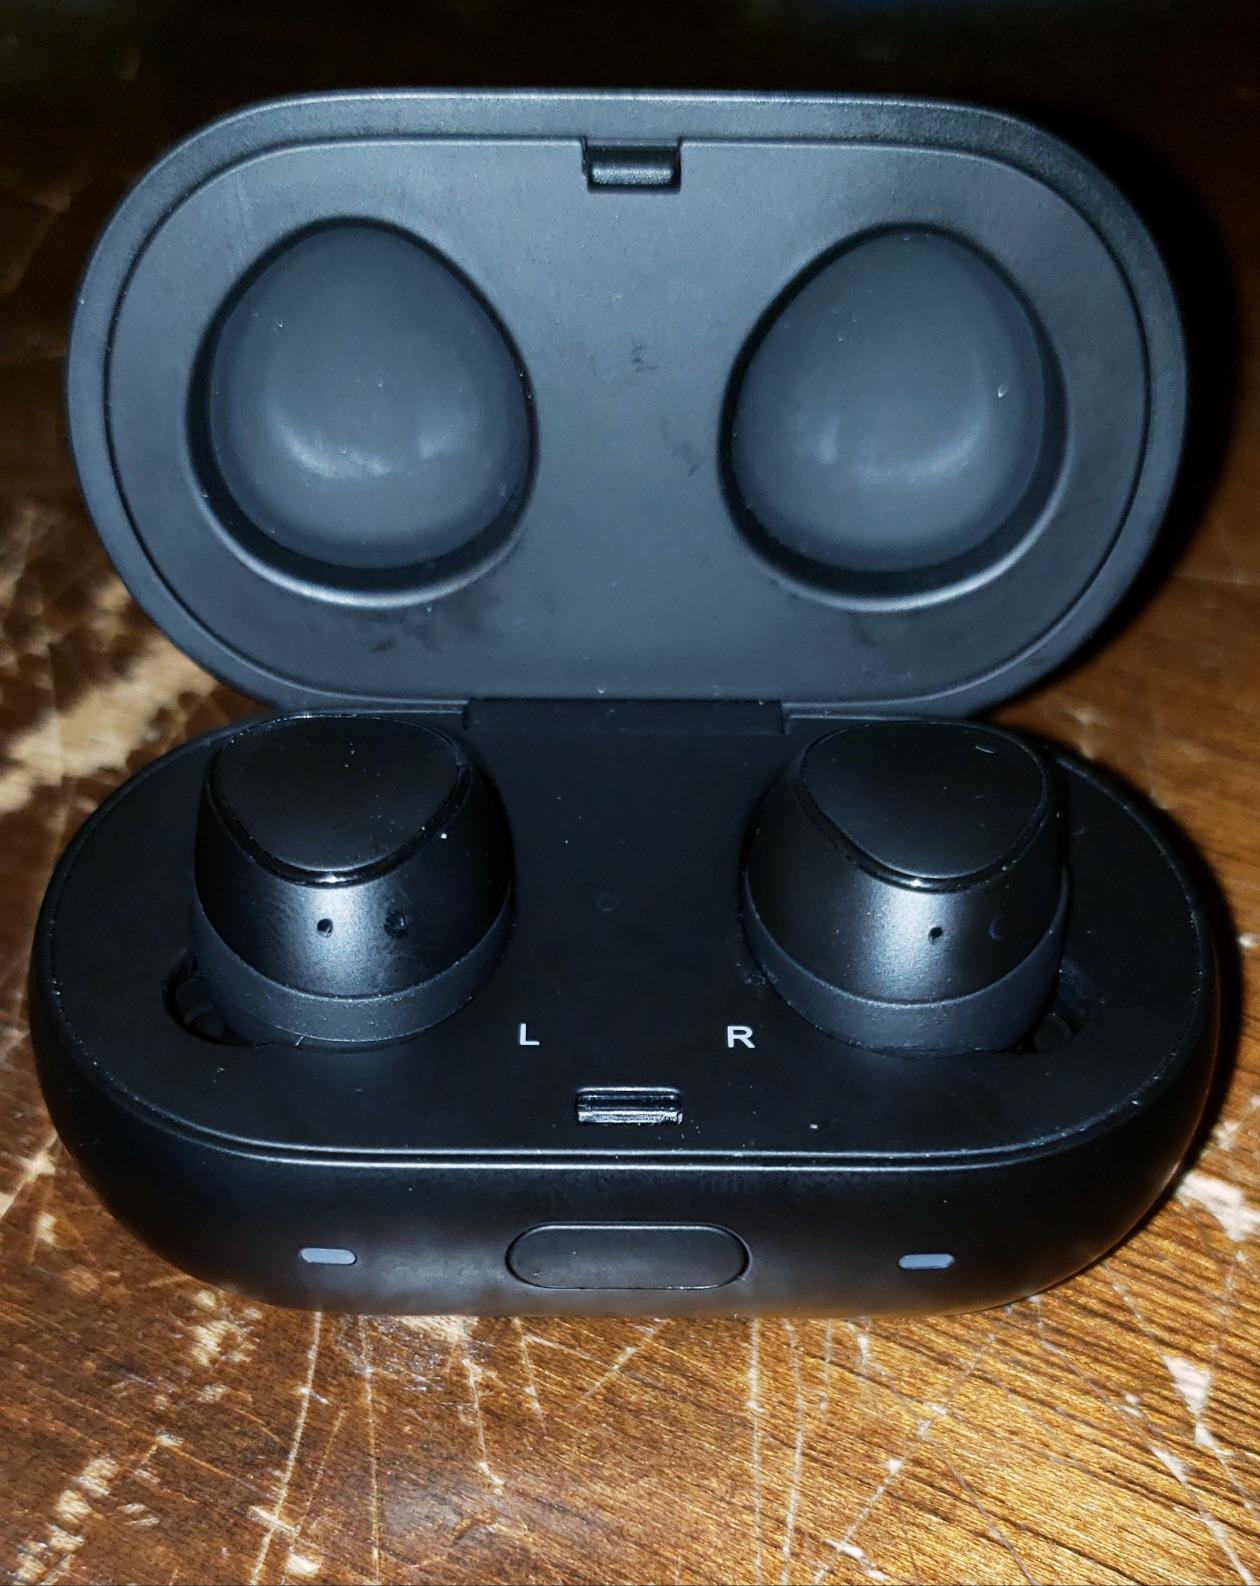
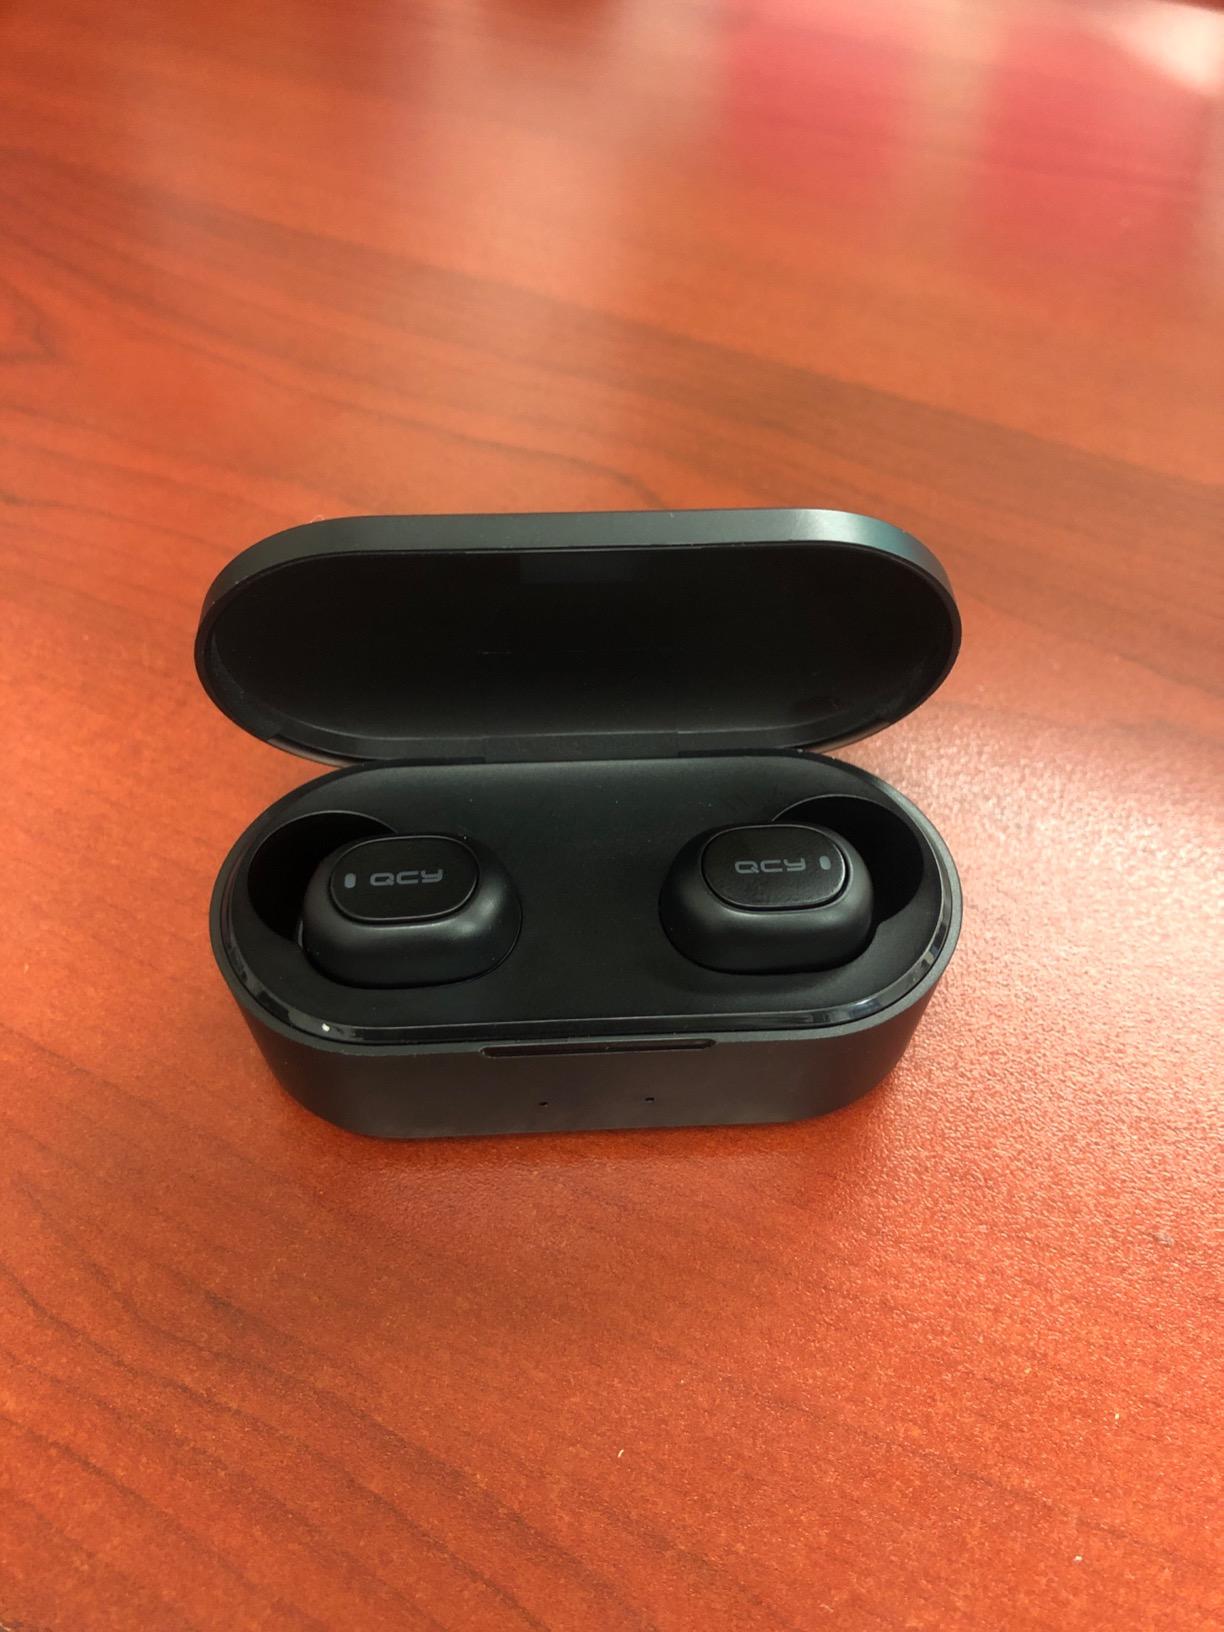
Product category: earbuds
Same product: no